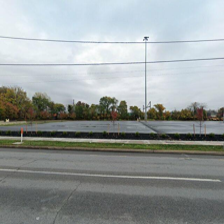
Label: streetView